Fly system

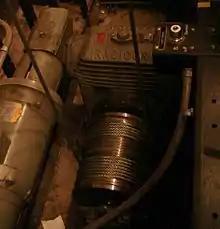
A fly system winch mounted to the floor behind the locking rail. This winch, which operates a high-capacity electric lineset, has a quad-wide arbor and is rated for loads.

Electrical hoists (also referred to as winches) can facilitate coordination with cues, move extremely heavy line-sets, and significantly limit the required population of the fly crew. Despite those potential benefits, most hoists can fly line sets at only a fraction of the speed that an experienced flyman can achieve manually.